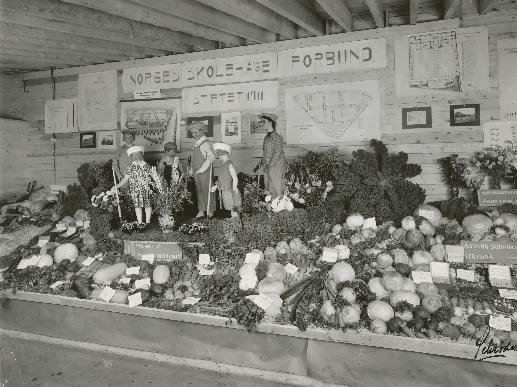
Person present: No